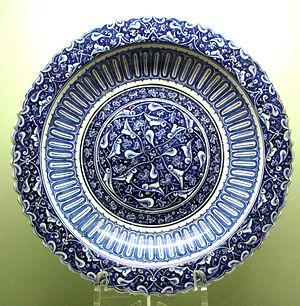
L'appellation céramique d'Iznik désigne les productions réalisées à partir du milieu du XVᵉ siècle dans la ville d'İznik en Turquie.